Emeric Essex Vidal

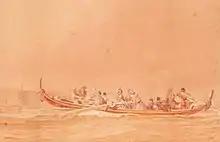
Tagus fishing boat, bad weather

"The Church of San Isidro, taken from doña Mariquita Thompson's" is of interest for several reasons. Unlike the other Argentine watercolours in this section, it was not chosen for publication by Ackermann and hence did not go through the mediation of his engravers and colourists — London artists who had never been to Buenos Aires. It can be discerned whether it less "muddy" than Ackermann's productions. It was drawn from the summer estate of Mariquita Sánchez de Thompson, a prominent Argentine patriot and revolutionary who kept a literary salon. It shows the town of San Isidro with its early eighteenth century church. "It has great iconographic value, because it makes us know for the first time the aspect of one of those rarely depicted towns of Buenos Aires province, with its miserable dwellings of primitive architecture beside impassable streets", though today the town is prosperous.